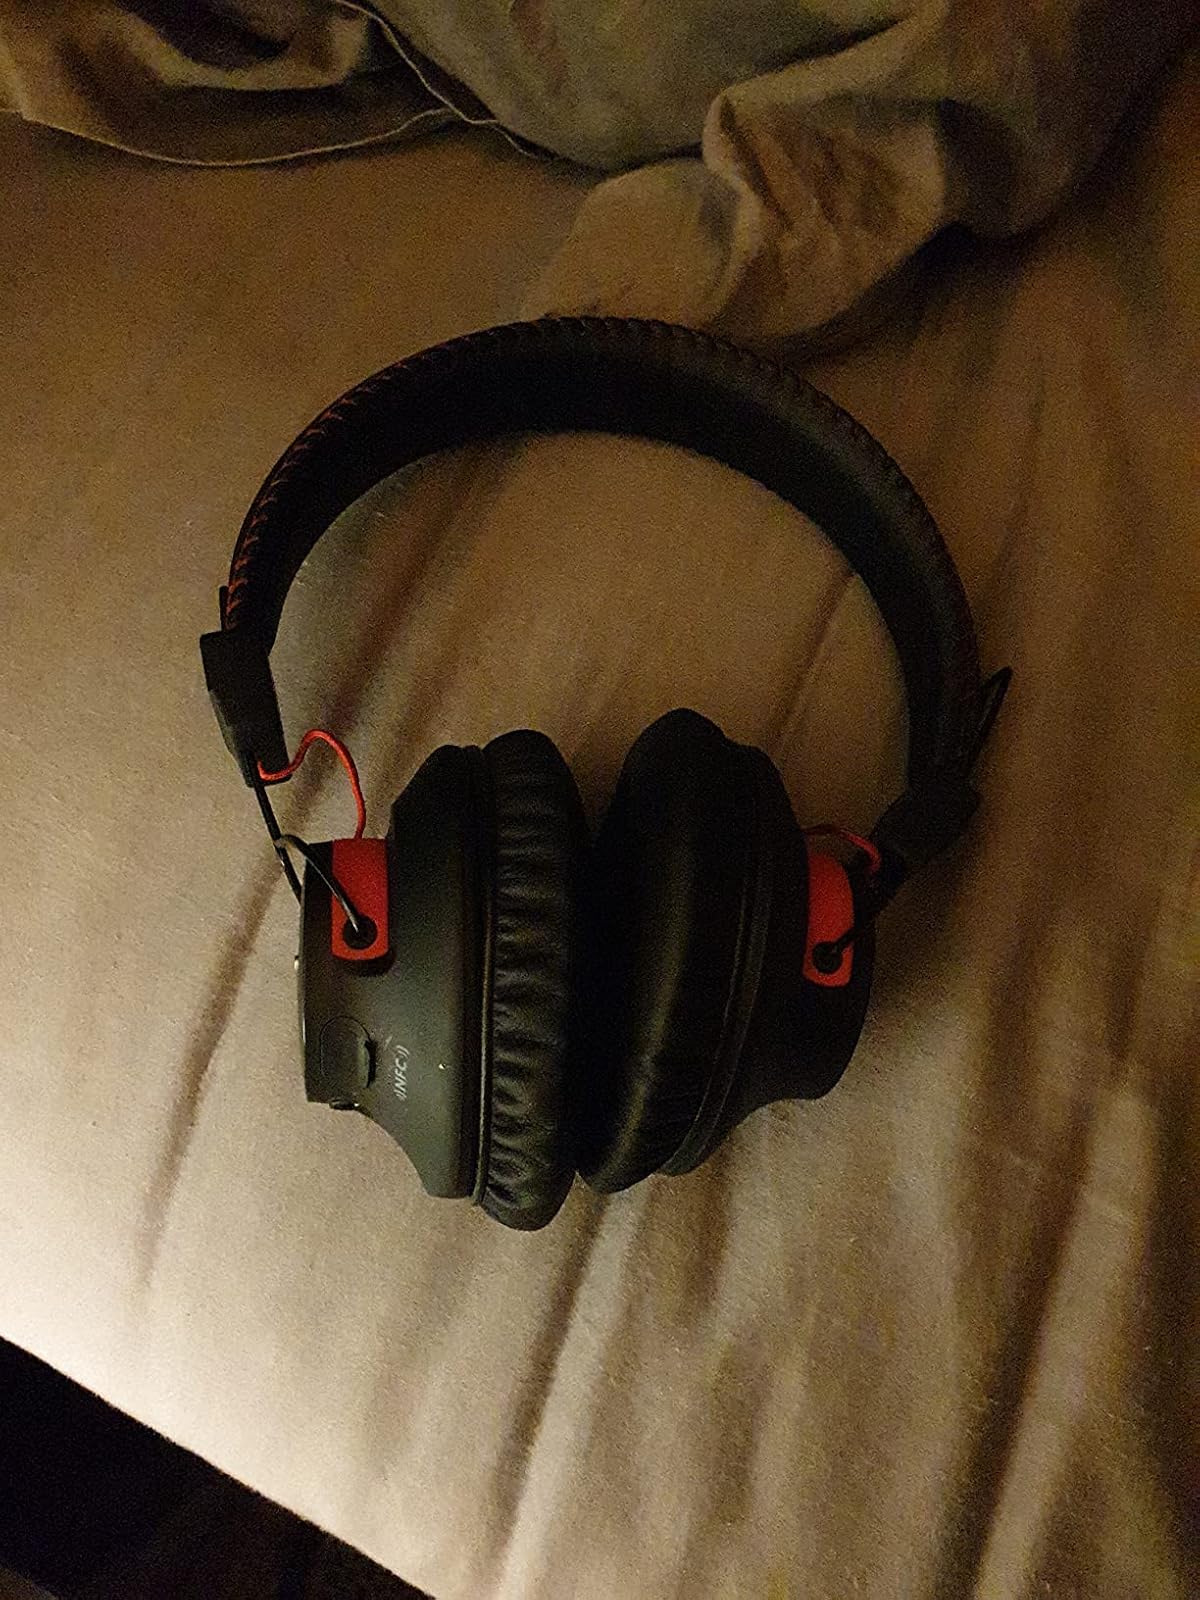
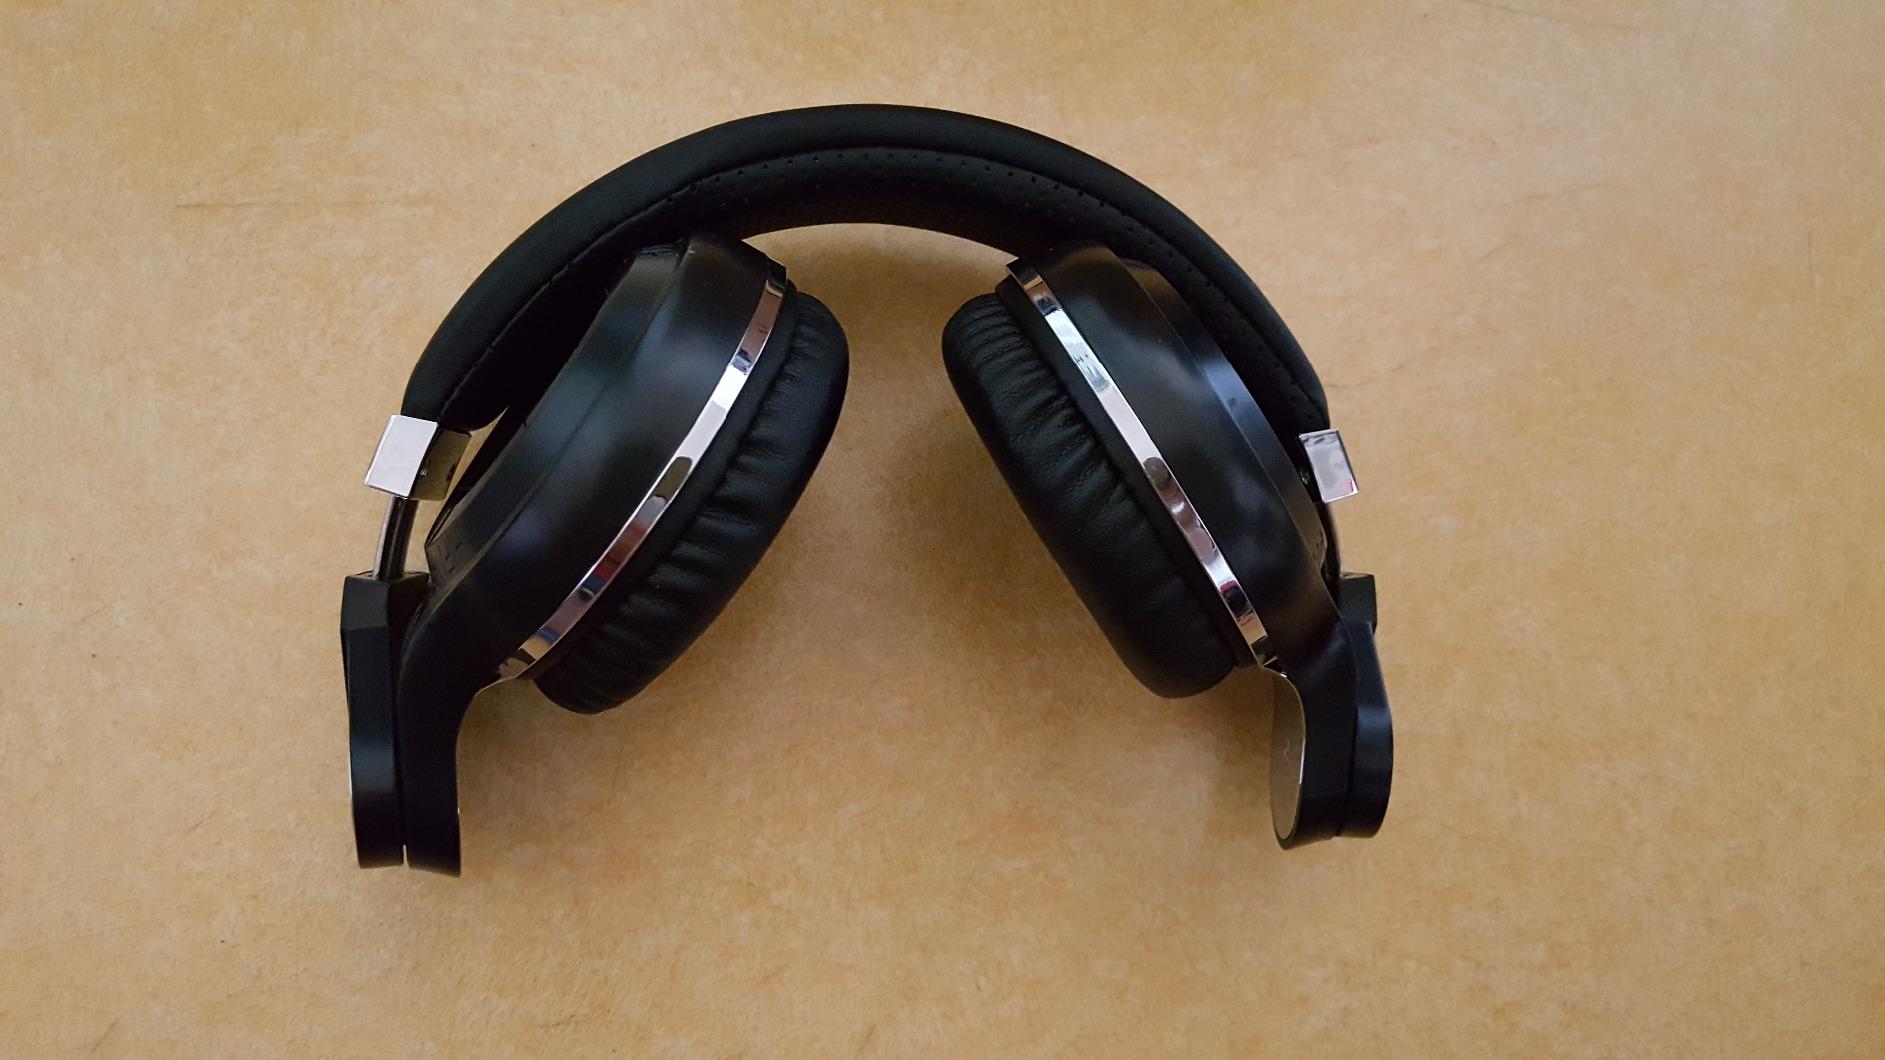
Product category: headphones
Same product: no